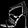
Label: Sandal